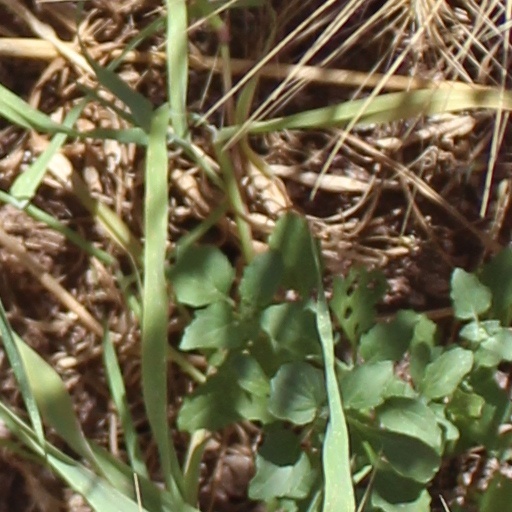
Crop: wheat